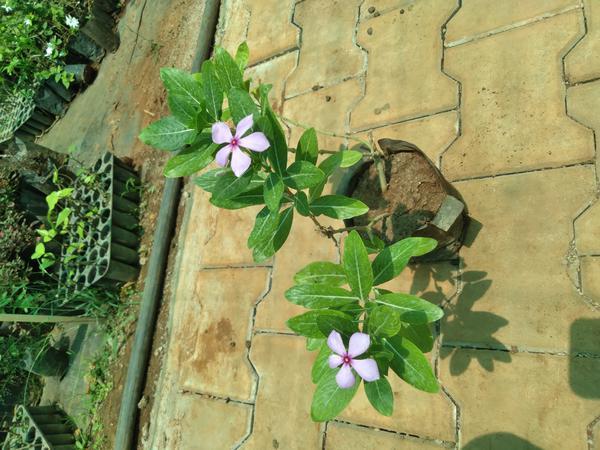
Plant: Nithyapushpa